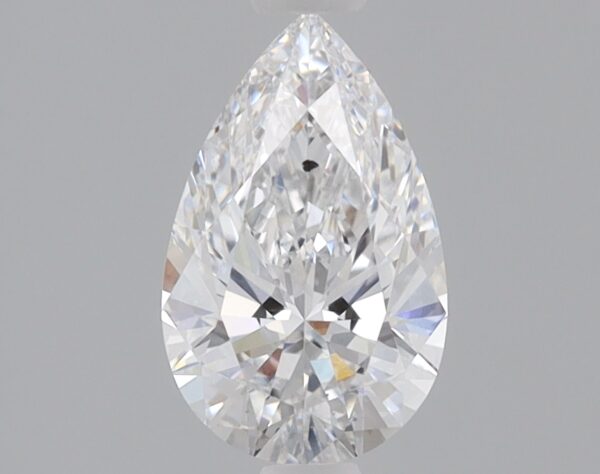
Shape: pear
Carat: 0.9
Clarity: SI1
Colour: E
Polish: EX
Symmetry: EX
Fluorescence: NONE
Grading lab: IGI
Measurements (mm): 8.77 x 5.47 x 3.33